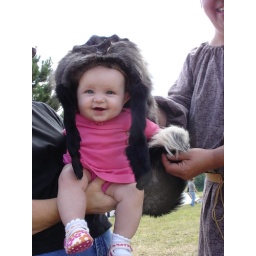
We went to the Winter Days Festival and Ella pretended to be Davey Crokett in her silver fox hat